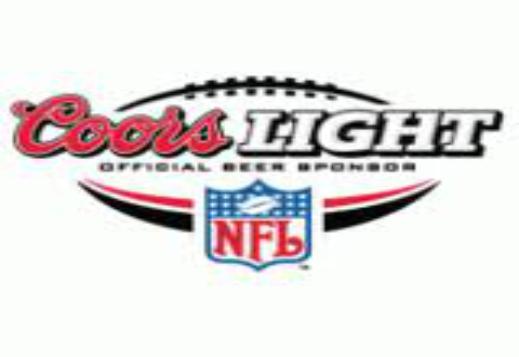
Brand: Coors
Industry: Food